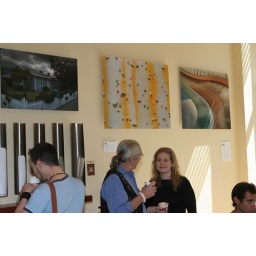
Dylan Chatain's photo is above to the left. The rock wall + velodrome are by James Deavin.